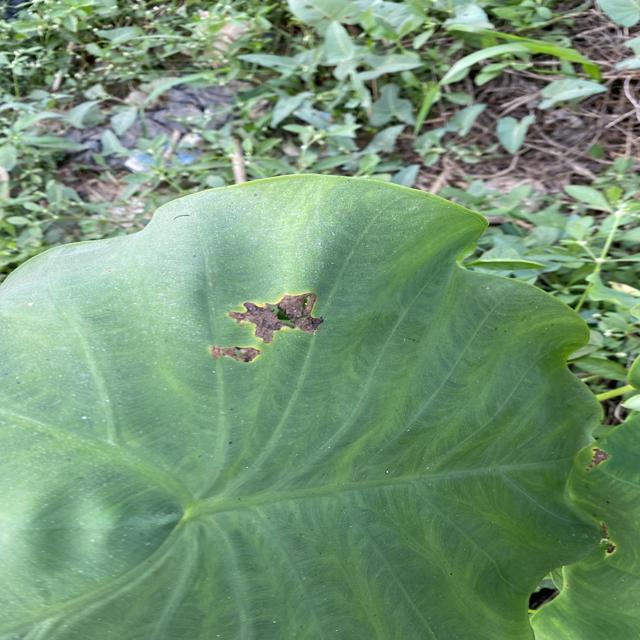
Label: Mid_Blight